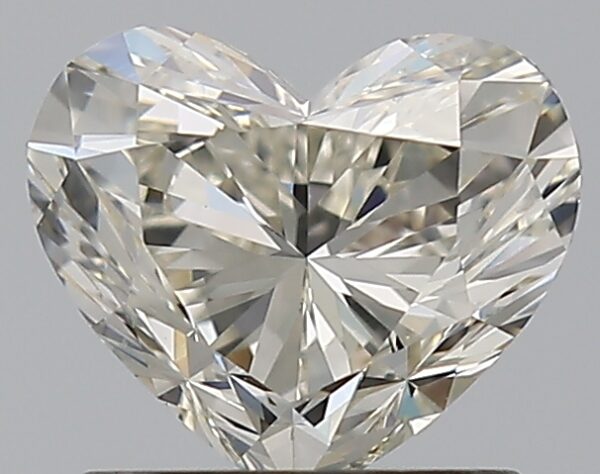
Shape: heart
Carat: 1
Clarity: VS1
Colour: J
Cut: EX
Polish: VG
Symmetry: EX
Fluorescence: F
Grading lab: GIA
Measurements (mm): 5.86 x 6.92 x 4.05